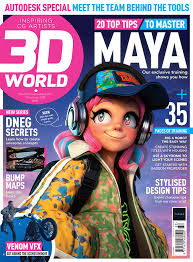
Waste category: paper